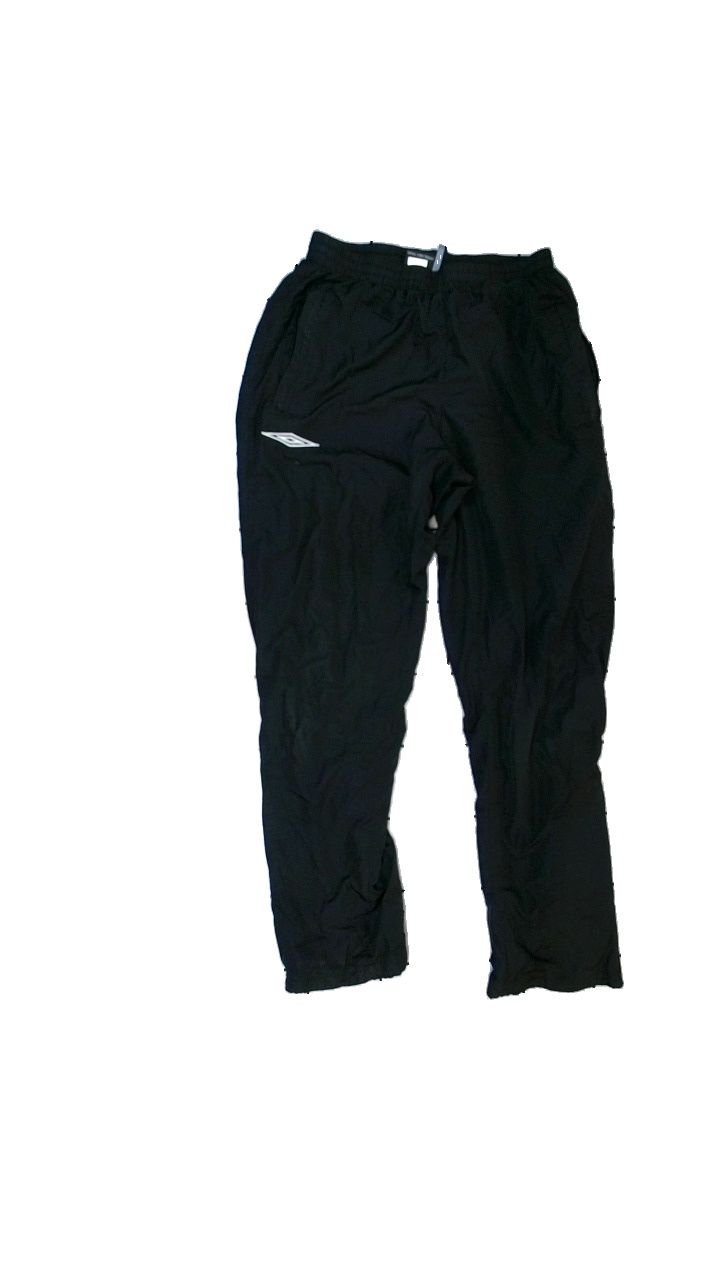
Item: Trousers (Unisex)
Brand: Umbro
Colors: Black
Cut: Regular
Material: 100% polyester
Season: All
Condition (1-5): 2
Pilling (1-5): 4
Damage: hole
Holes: Major
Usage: Recycle
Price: <50